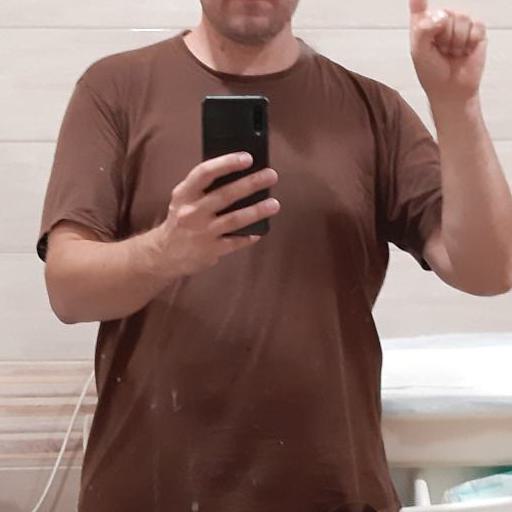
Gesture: no_gesture